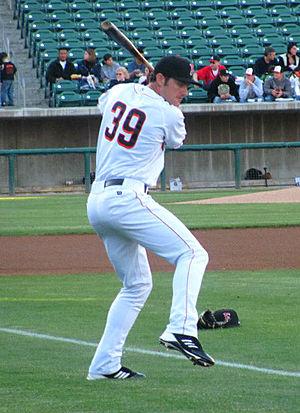
Roger Keith Kieschnick est un voltigeur des Ligues majeures de baseball sous contrat avec les Angels de Los Angeles.